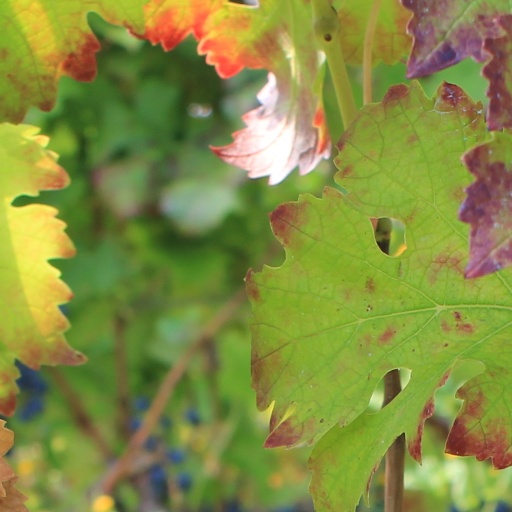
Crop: grape